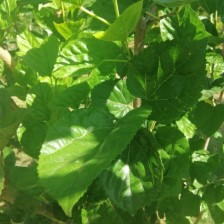
Variety: BlackAustralia